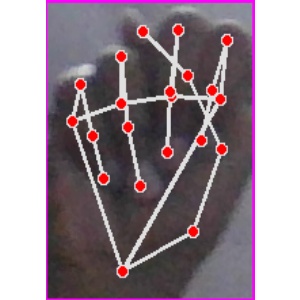
अक्षर: न